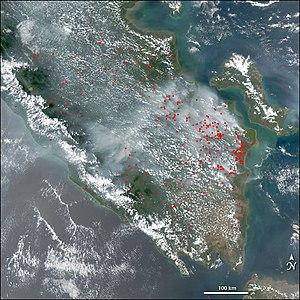
La sécheresse ou sècheresse \sɛʃ.ʁɛs\ définit l'état d'un environnement confronté à un manque d'eau significativement long et important pour qu'il ait des impacts sur la flore, la faune et les sociétés. Sécheresse ne doit pas être confondu avec aridité. Une région aride peut connaître des épisodes de sécheresse.